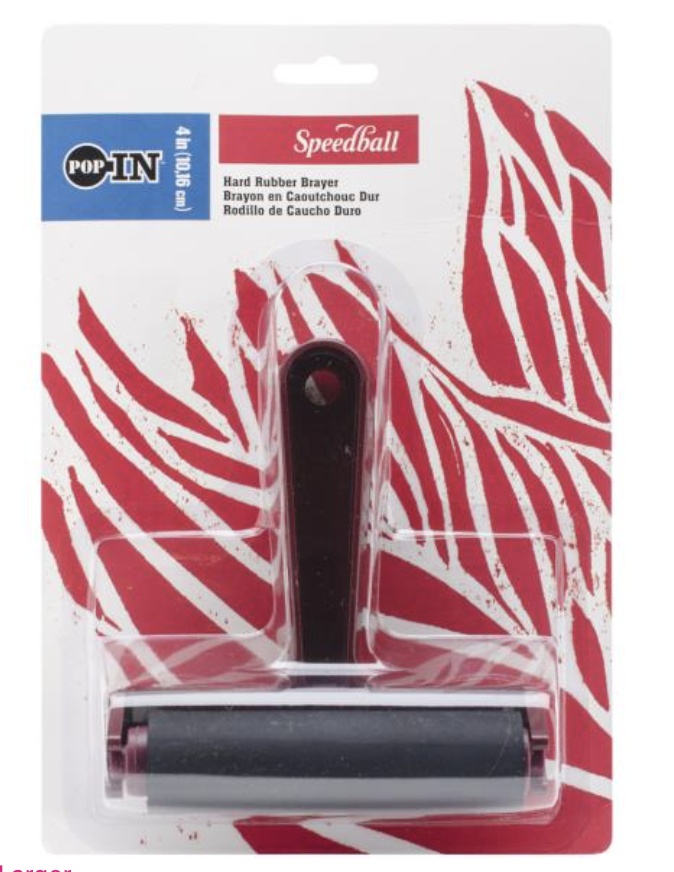
Speedball 4" Hard Rubber Brayer {K100}
SPEEDBALL-Speedball Pop-In Hard Rubber Roller Brayer. Brayers are great for printmaking, scrapbooking, paper crafts, home decor, and much more! This 4in brayer comes with one hard rubber roller that is easy and quick to interchange. Featuring a high quality rubber roller which is perfect for embossing, inking stamps, gluing and more. Brayer has a burgundy colored plastic handle. Measurements: Brayer handle with no roller: 4-1/2x4-1/2x1-5/8in, roller: 1in diameter. Craft tips booklet by Dee Gruenig included. Made in USA.
Brand: Notions
Category: Arts & Entertainment > Hobbies & Creative Arts > Arts & Crafts > Art & Crafting Tools > Craft Measuring & Marking Tools > Brayer Rollers